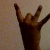
The image shows a hand gesture representing the number 8 in Indian Sign Language.